Bonobo

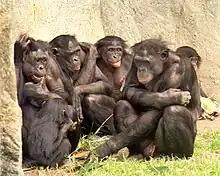
Bonobos are very social.

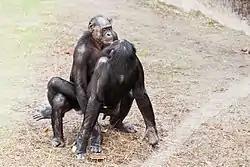
Bonobos mating, Jacksonville Zoo and Gardens.

Bonobos are unusual among apes for their matriarchal social structure (extensive overlap between the male and female hierarchies leads some to refer to them as gender-balanced in their power structure). Bonobos do not have a defined territory and communities will travel over a wide range. Because of the nomadic nature of the females and evenly distributed food in their environment, males do not gain any obvious advantages by forming alliances with other males, or by defending a home range, as chimpanzees do. Female bonobos possess sharper canines than female chimpanzees, further fueling their status in the group. Although a male bonobo is dominant to a female in a dyadic interaction, depending on the community, socially-bonded females may be co-dominant with males or dominant over them, even to the extent that females can coerce reluctant males into mating with them.